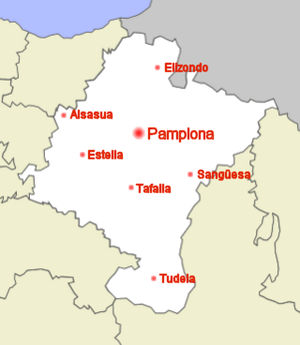
La Police forale de Navarre est la police de la Communauté forale de Navarre. Cette police, créée à l'origine en 1928 par la Députation forale de Navarre sous le nom de « Corps de police des Routes » comptait 900 agents en 2008.